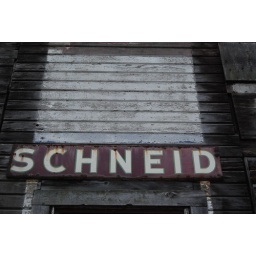
Once upon a time this building was white